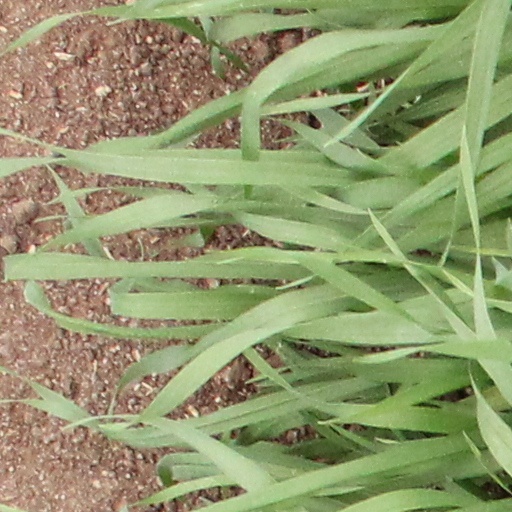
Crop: wheat